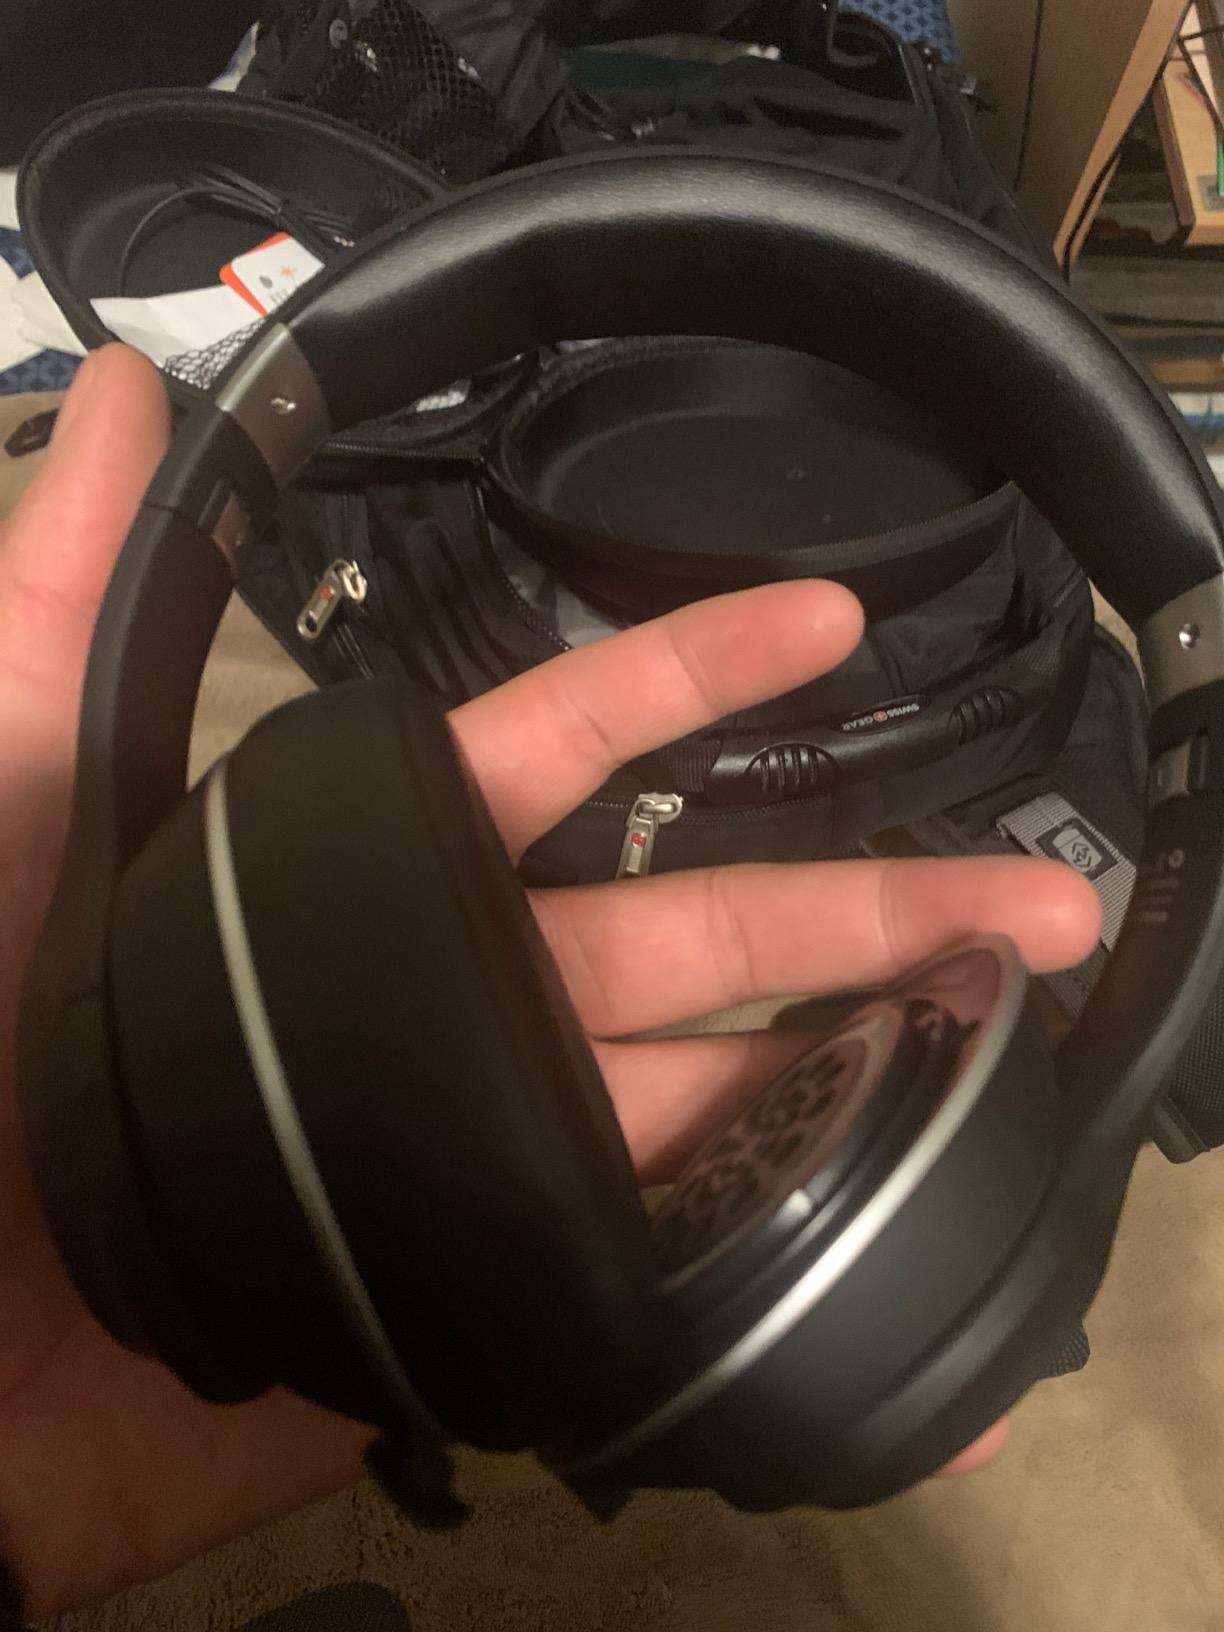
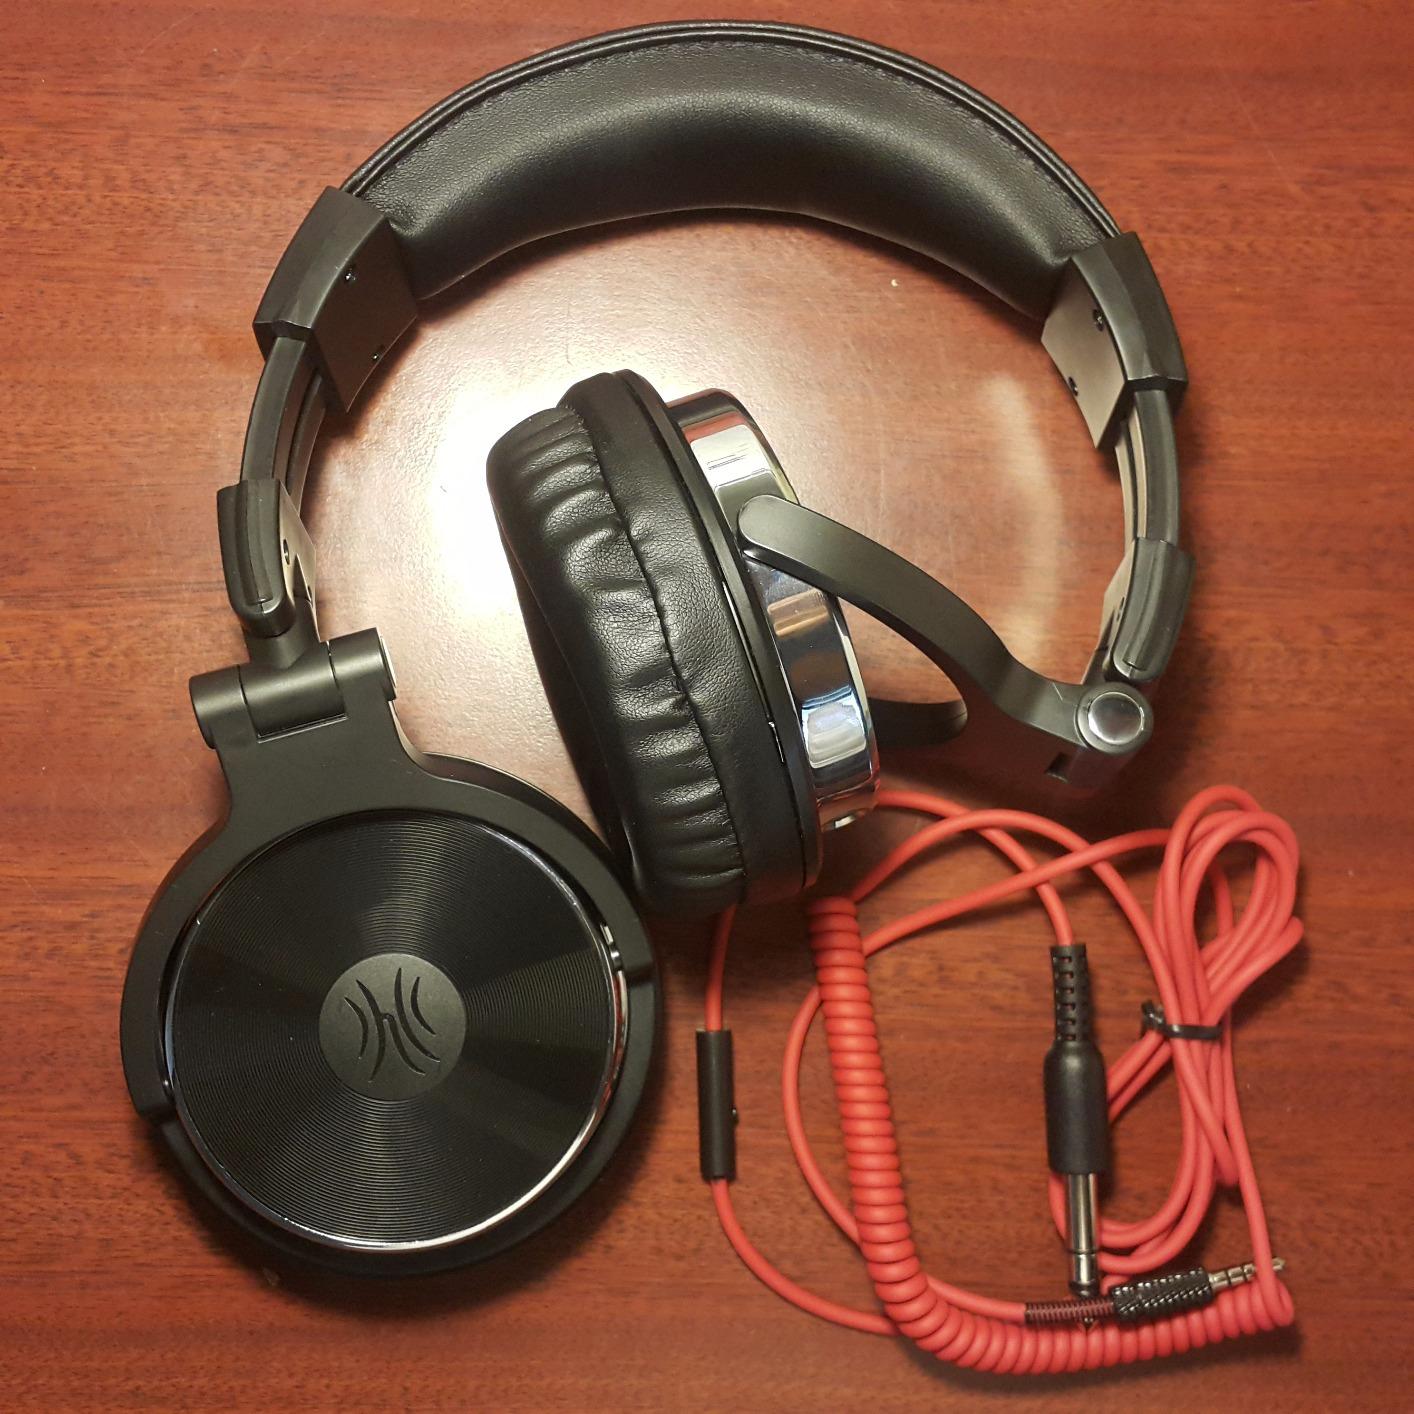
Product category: headphones
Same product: no